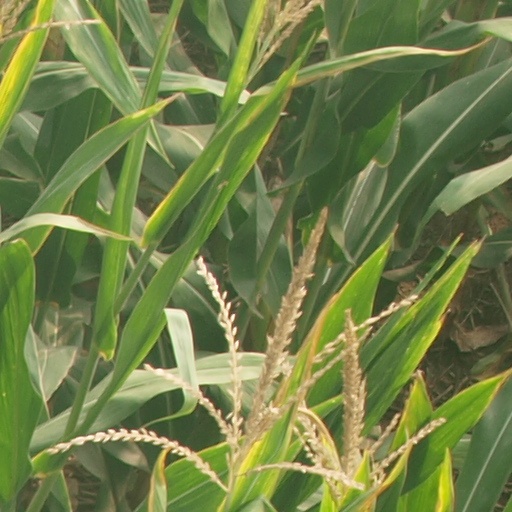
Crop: maize; corn